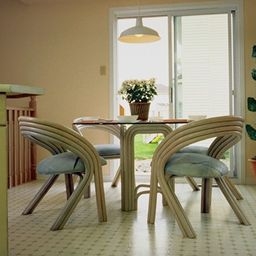
Room type: kitchen